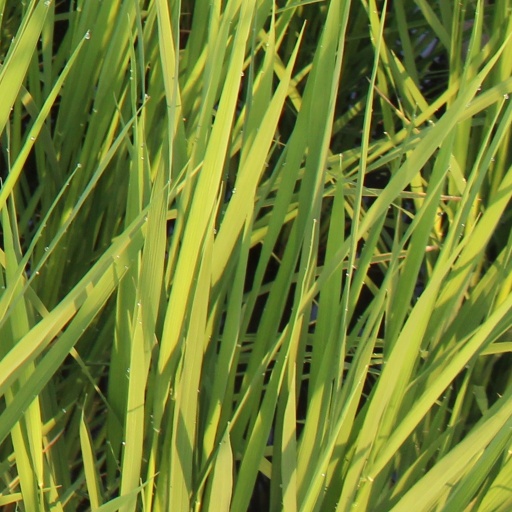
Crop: rice